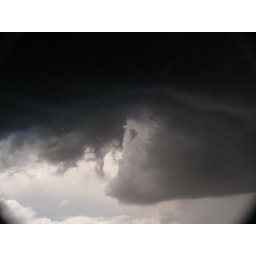
These were some black clouds that rolled in while driving back from utah saturday.